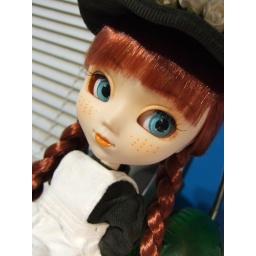
So much for leaving her in the box and not liking her much. I'm melted by her cute face.